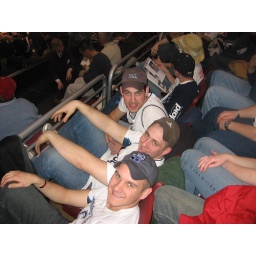
the boys in their seats